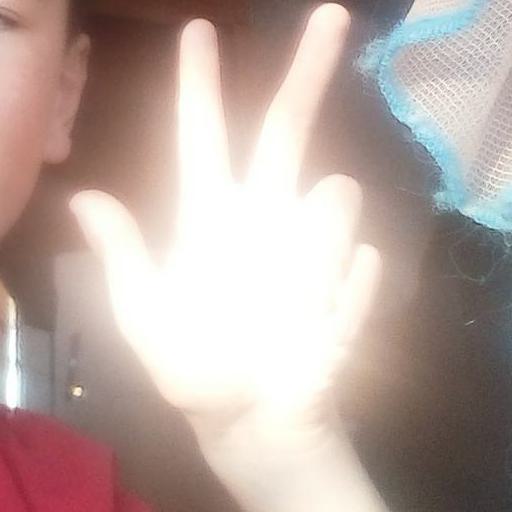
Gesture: three2